Brazilian Army in the First Republic

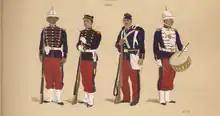

In 1889 army troops were divided into a number of units of the four branches: infantry battalions, cavalry regiments, field artillery regiments, fixed artillery battalions, and engineering battalions. Cavalry and artillery "regiments" were equivalent to infantry battalions. The units' personnel was small: the largest, the infantry battalions, had 425 soldiers on paper. The "unit" is an organization with some administrative autonomy, but not operational, as only larger structures (brigades and divisions) combined combat branches, combat support and logistical support. Western armies had standing divisions and grouped their infantry battalions into regiments. The Brazilian Army only organized brigades and divisions during wartime, and thus, its organization in peacetime was quite rudimentary. It was through the reforms of the period that it created an organic structure similar to that of modern armies.